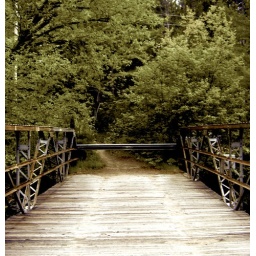
An abandoned bridge near my home. Notice that the road is no longer extant.